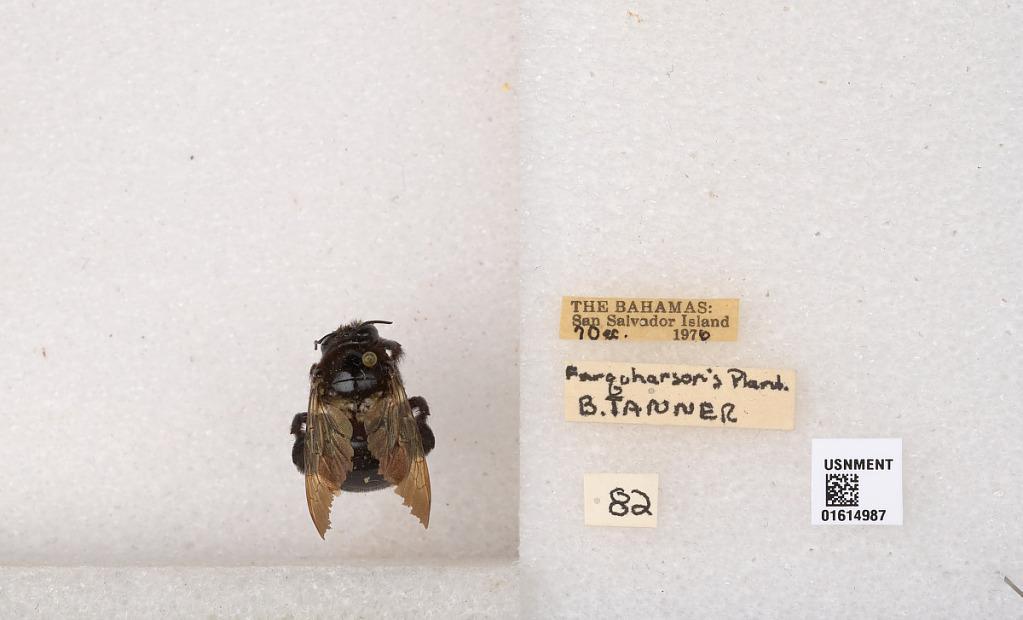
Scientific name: Xylocopa (Neoxylocopa) bahamensis Moure & Hurd
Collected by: B. Tanner
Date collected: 1976-1-1
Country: Bahamas
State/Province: San Salvador
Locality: San Salvador Island | Farquharson's Plantation